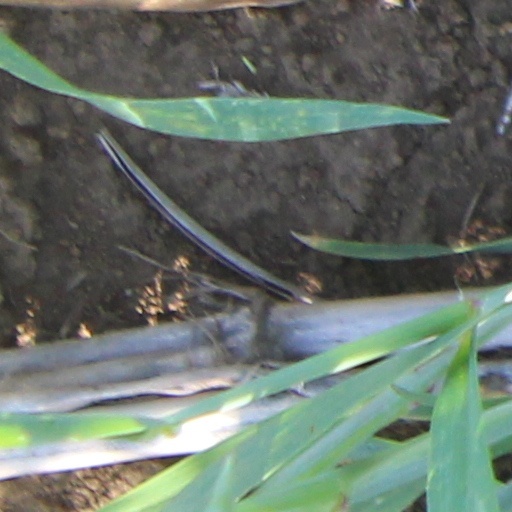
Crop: wheat